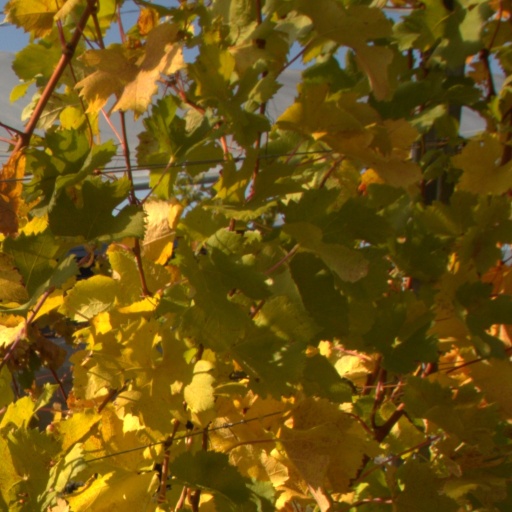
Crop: grape